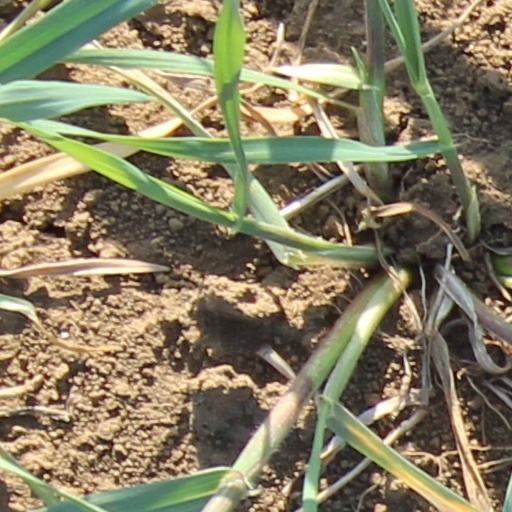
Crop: wheat